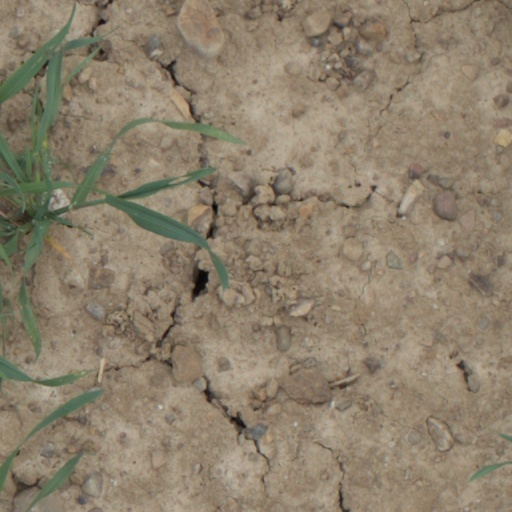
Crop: wheat